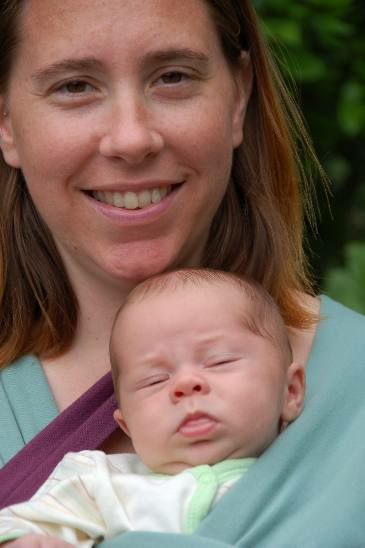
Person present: Yes